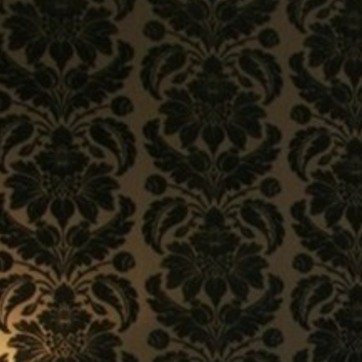
Material: wallpaper